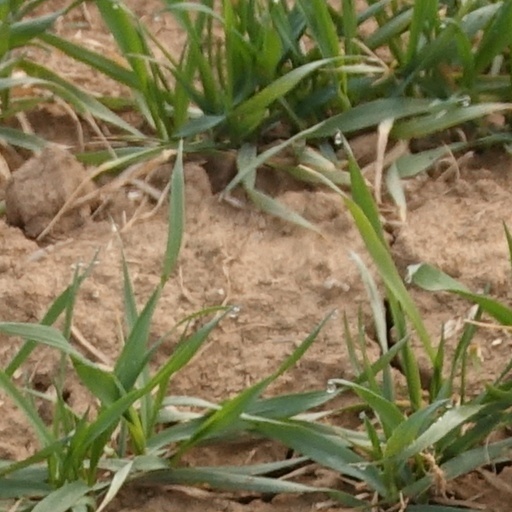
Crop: wheat